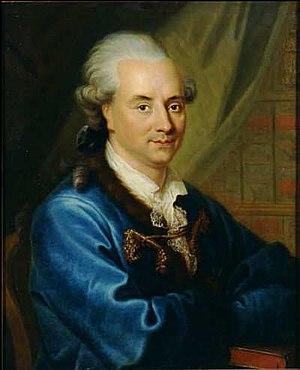
Heinrich Carl Brandt ou Heinrich Carl Brand est un peintre de cour austro-allemand né à Vienne le 11 novembre 1724, et mort à Munich le 7 mai 1787.